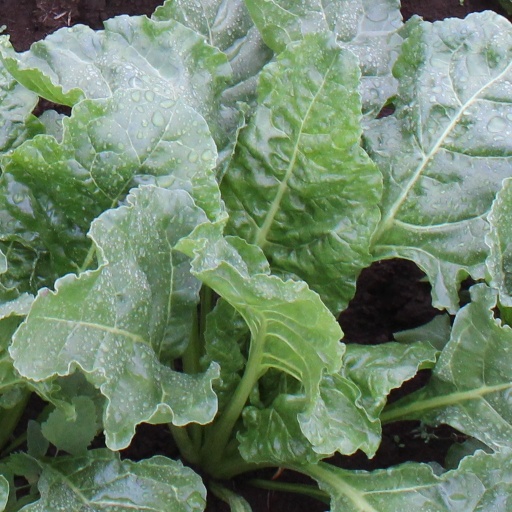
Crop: sugar beet